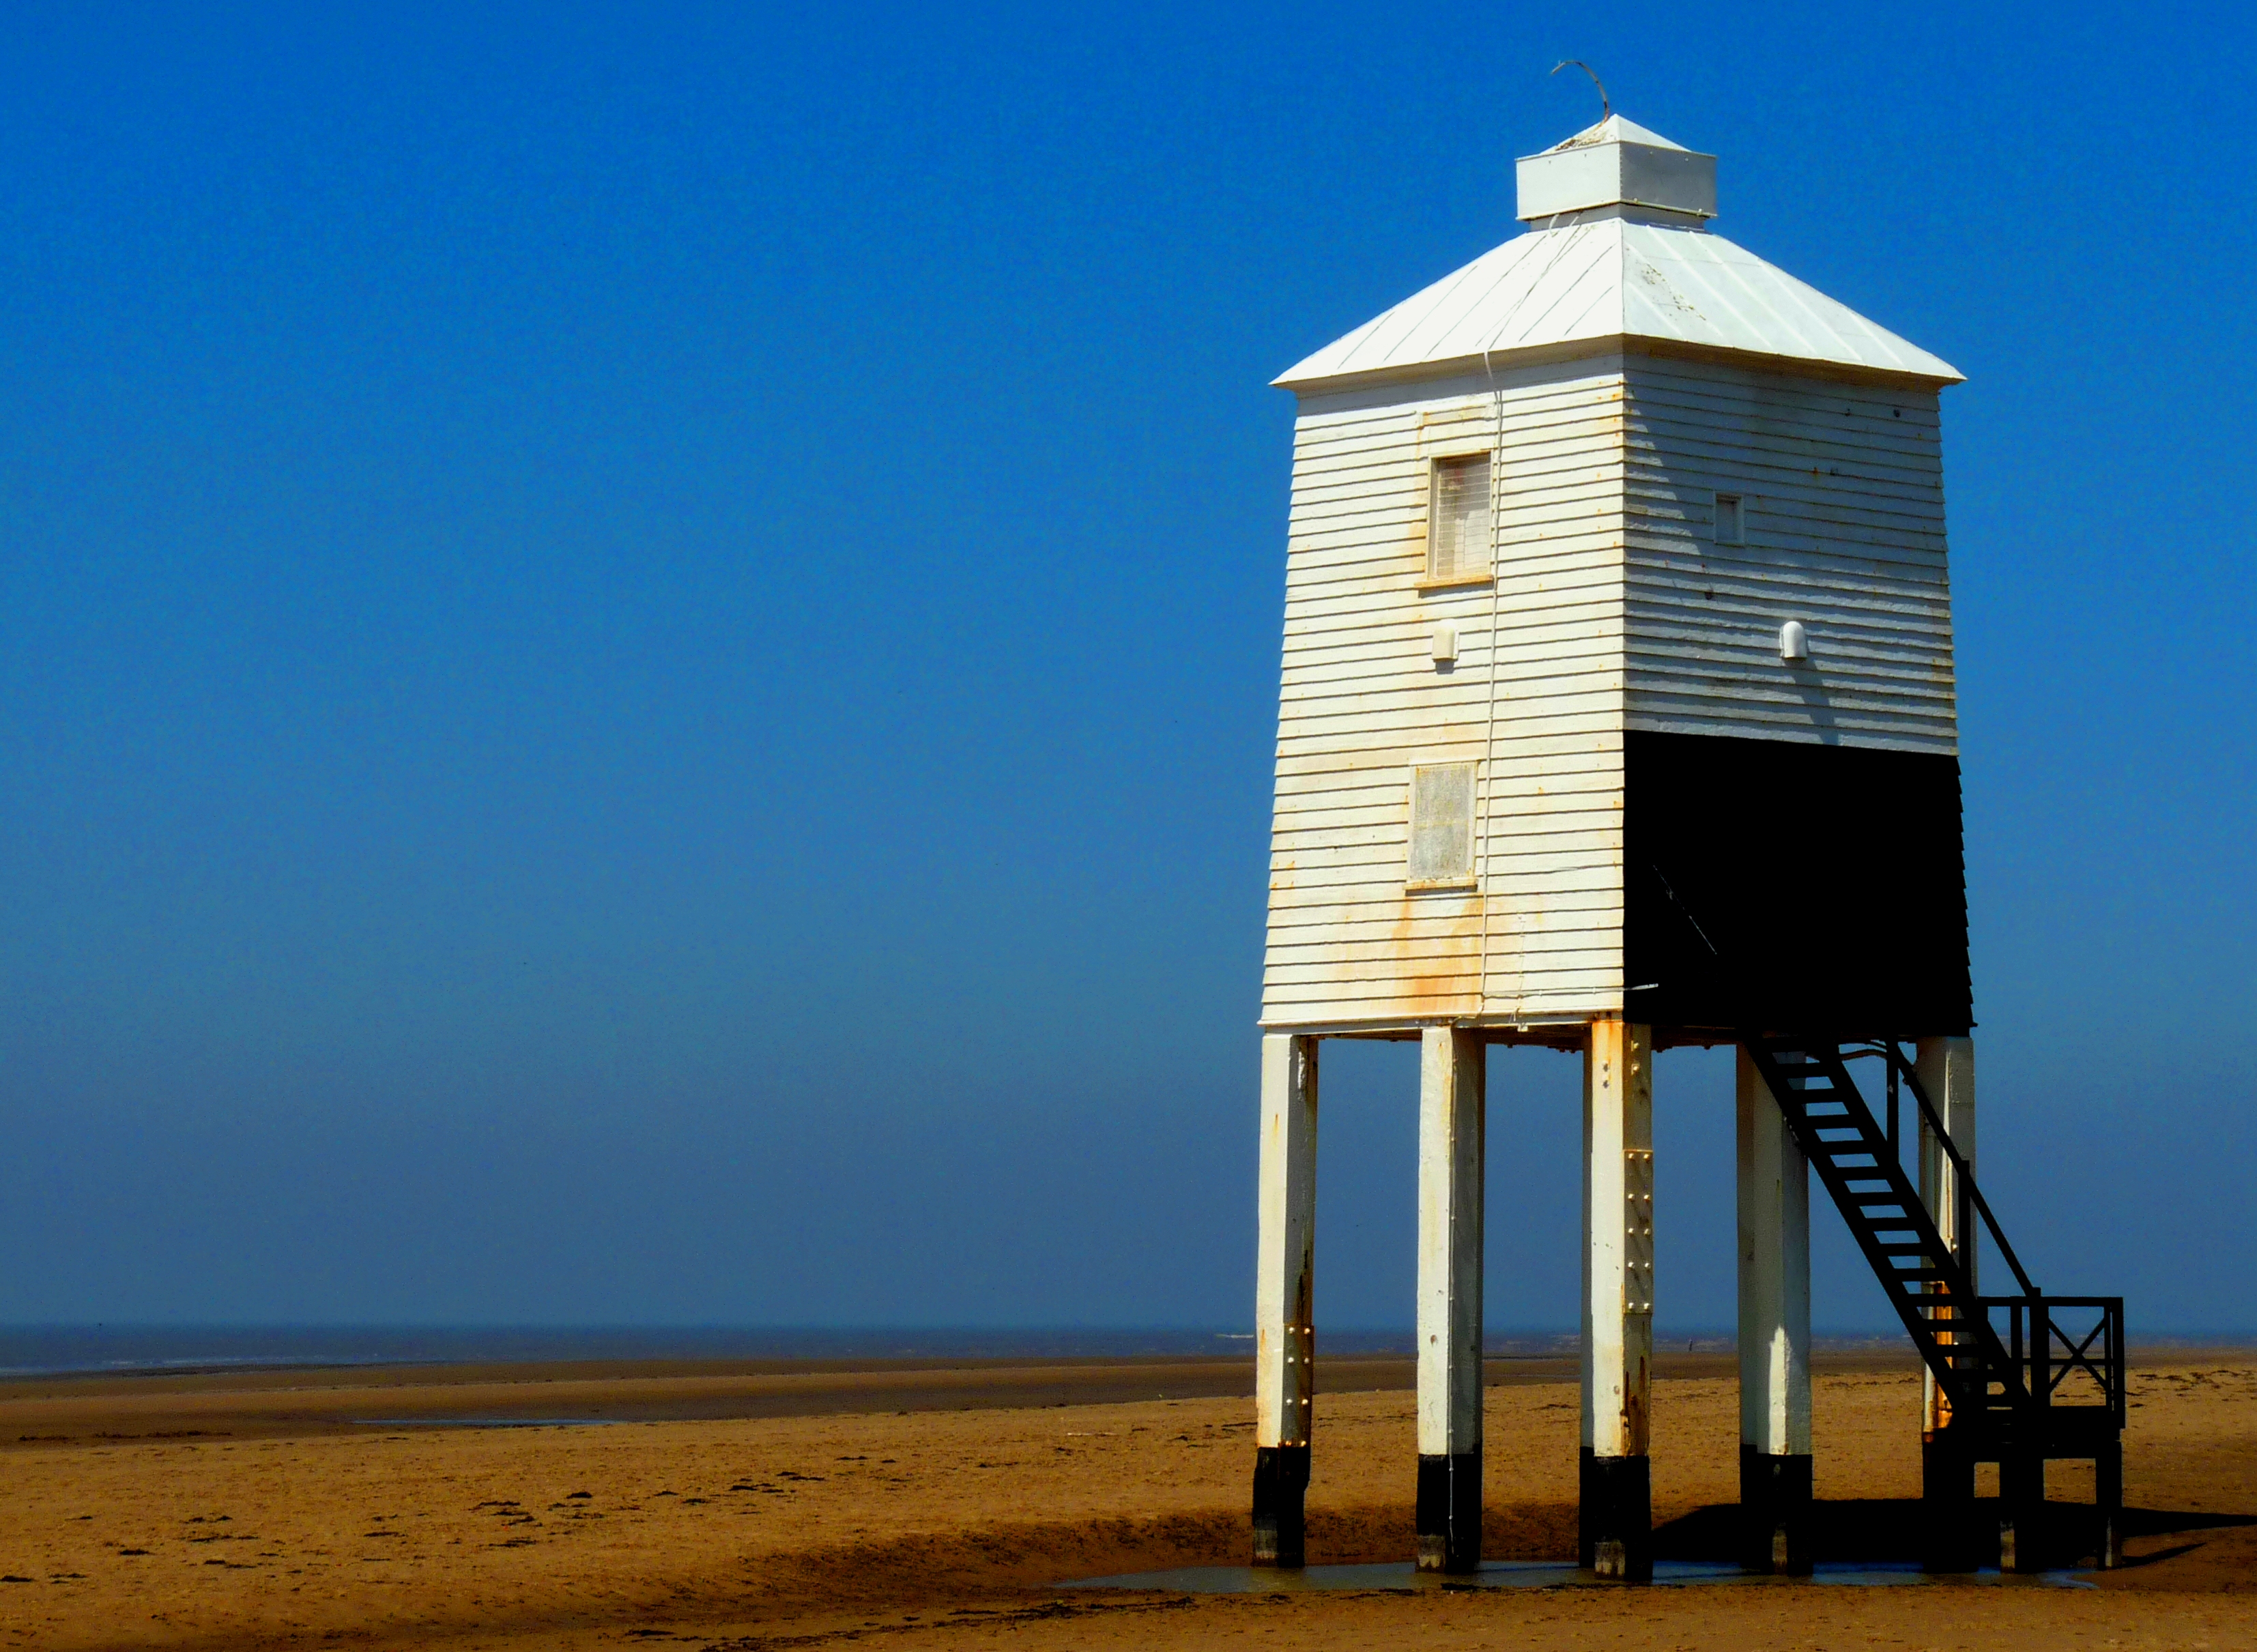
beach, sea, coast, lighthouse, sky, white, windmill, tower, contrast, blue, sands, glare, somerset, burnhamonsea